Dokapon DX: Wataru Sekai wa Oni Darake

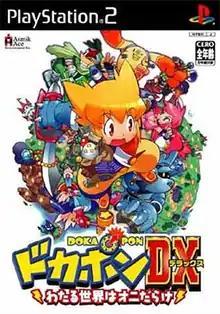
PlayStation 2 cover art

is a 2003 action game developed and released by Asmik Ace Entertainment exclusively in Japan for the GameCube on April 10, 2003. A PlayStation 2 version was released on July 8, 2004.